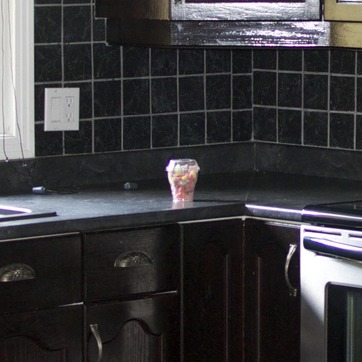
Material: plastic